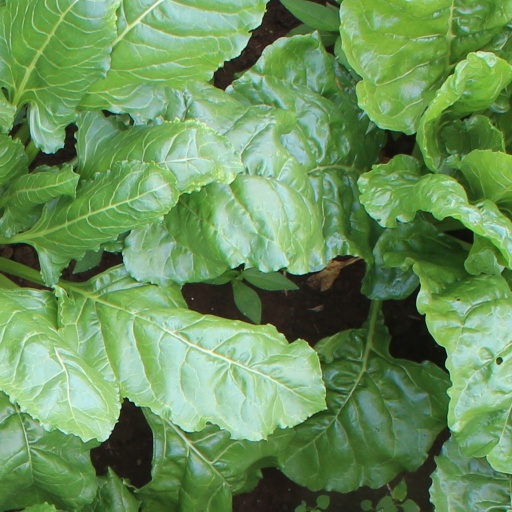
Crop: sugar beet